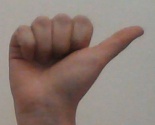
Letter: dhad